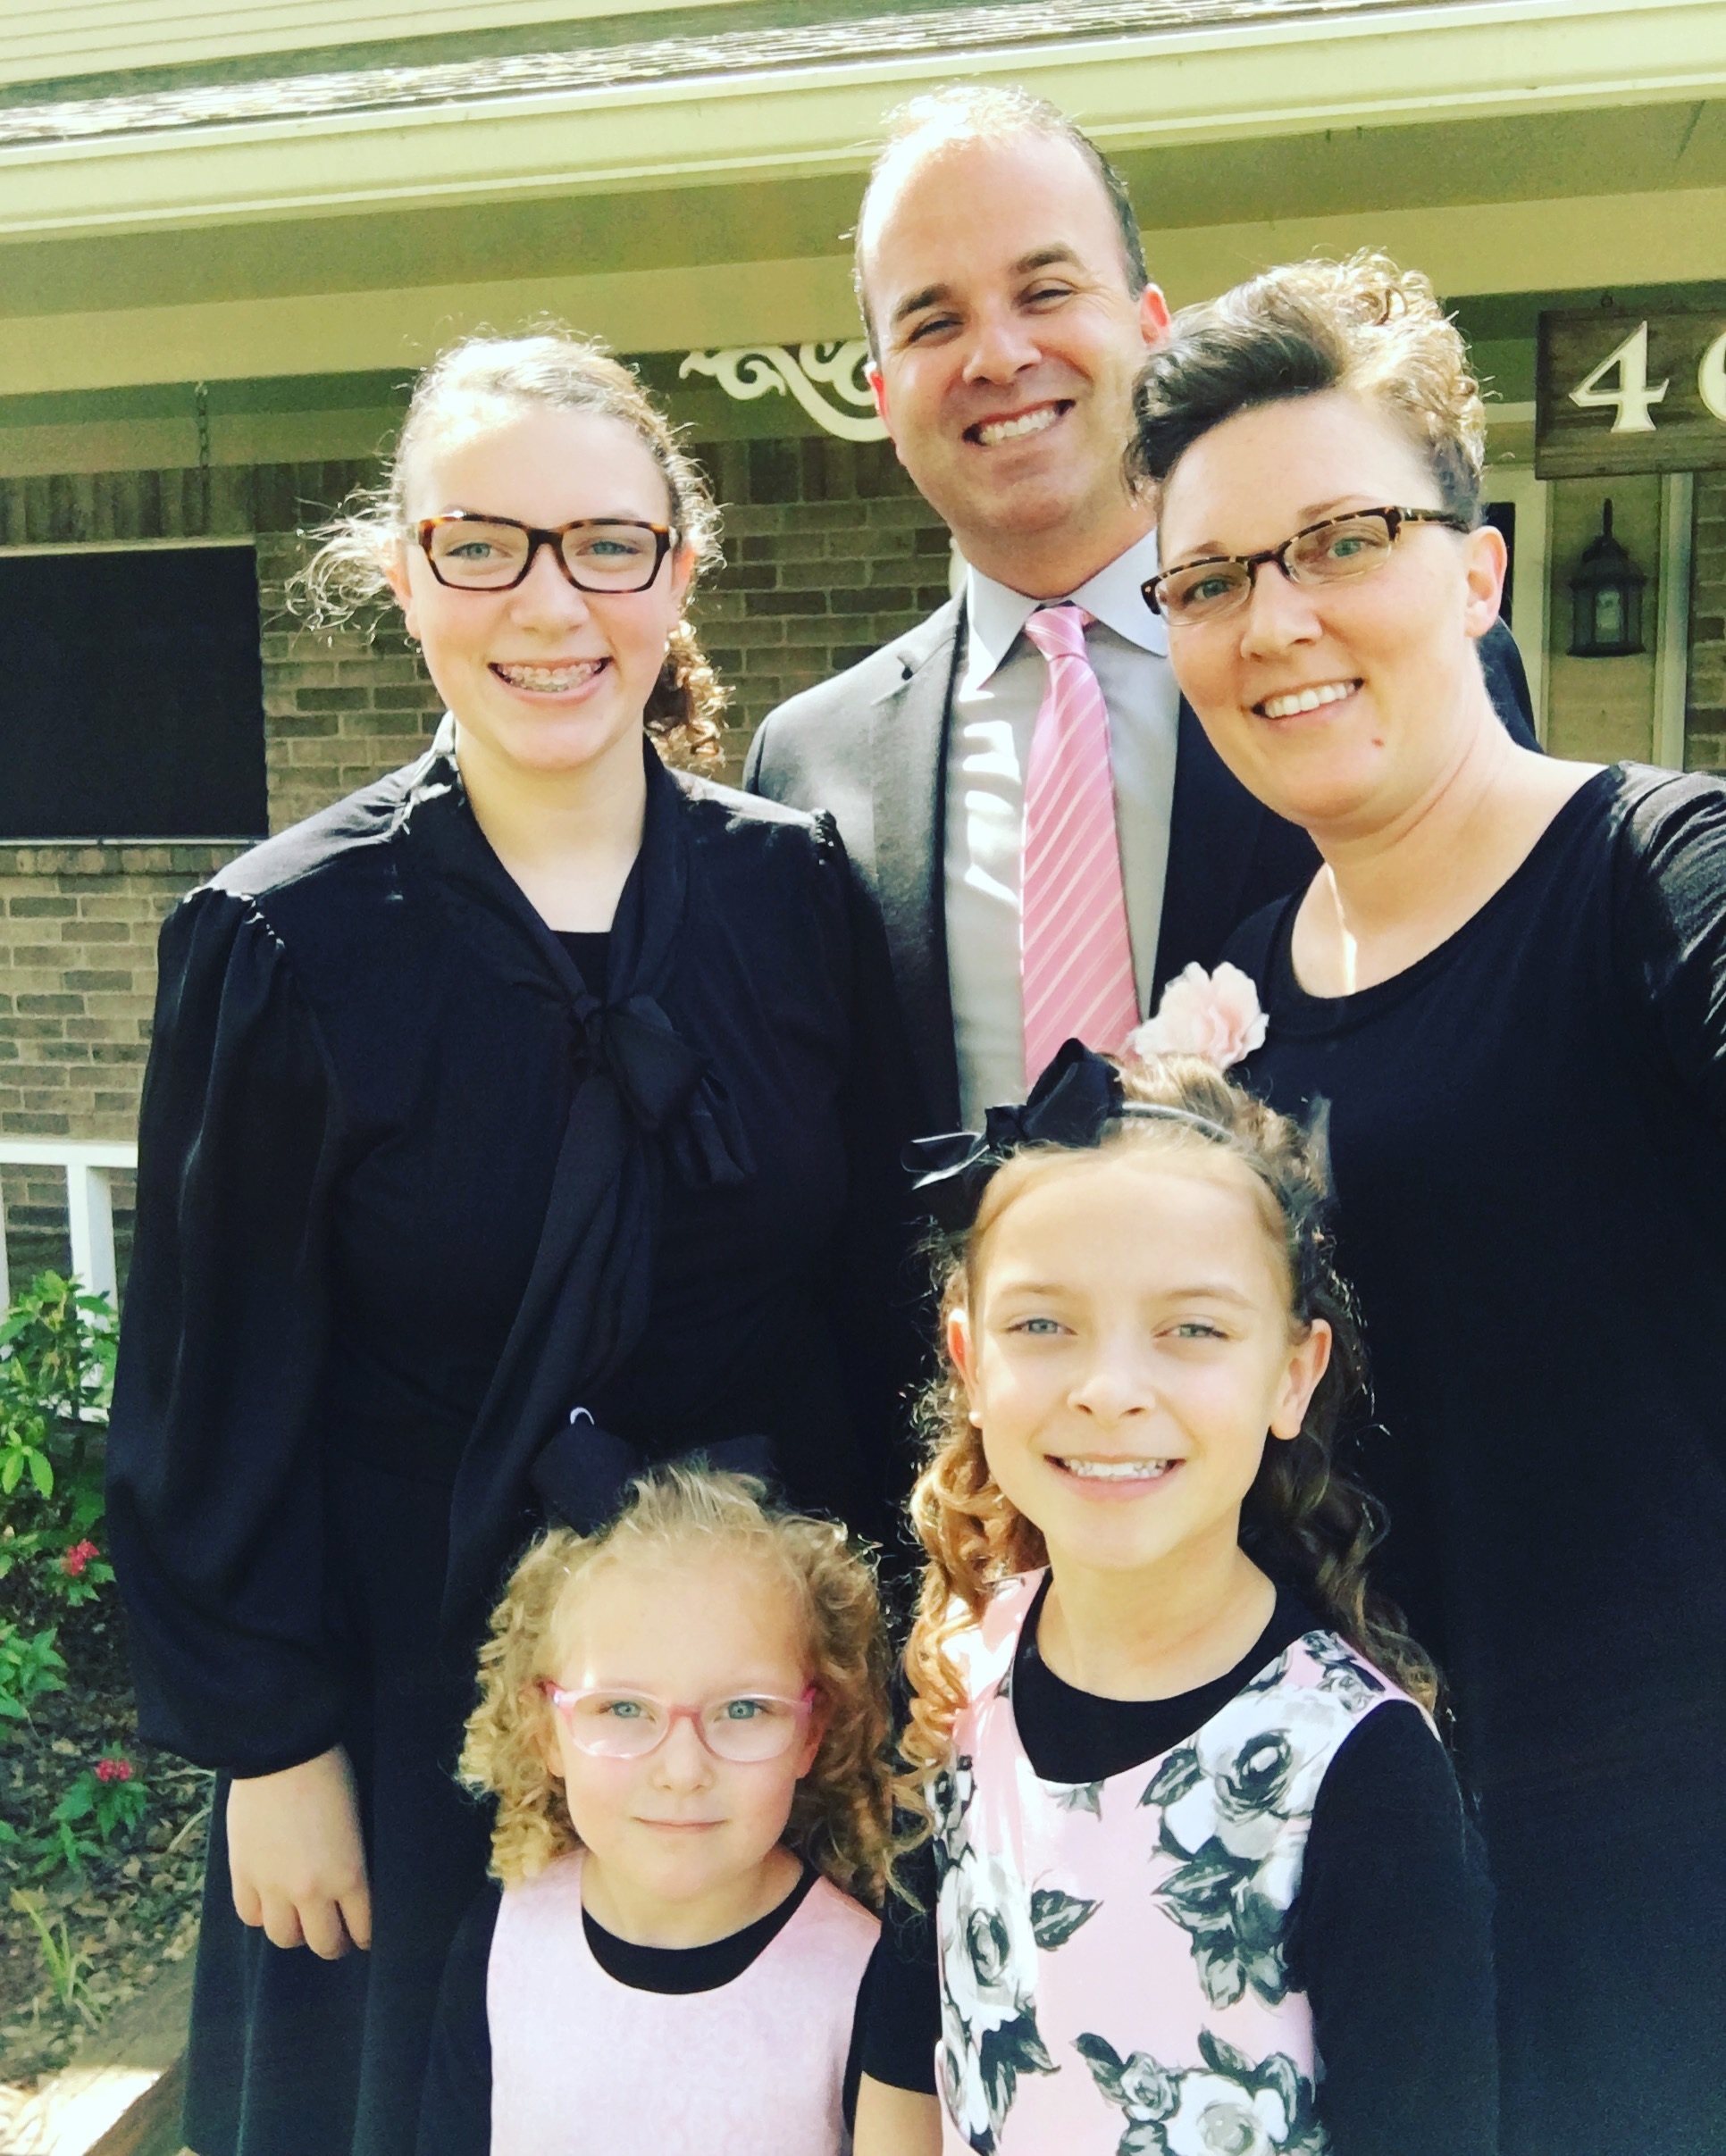
person, people, family